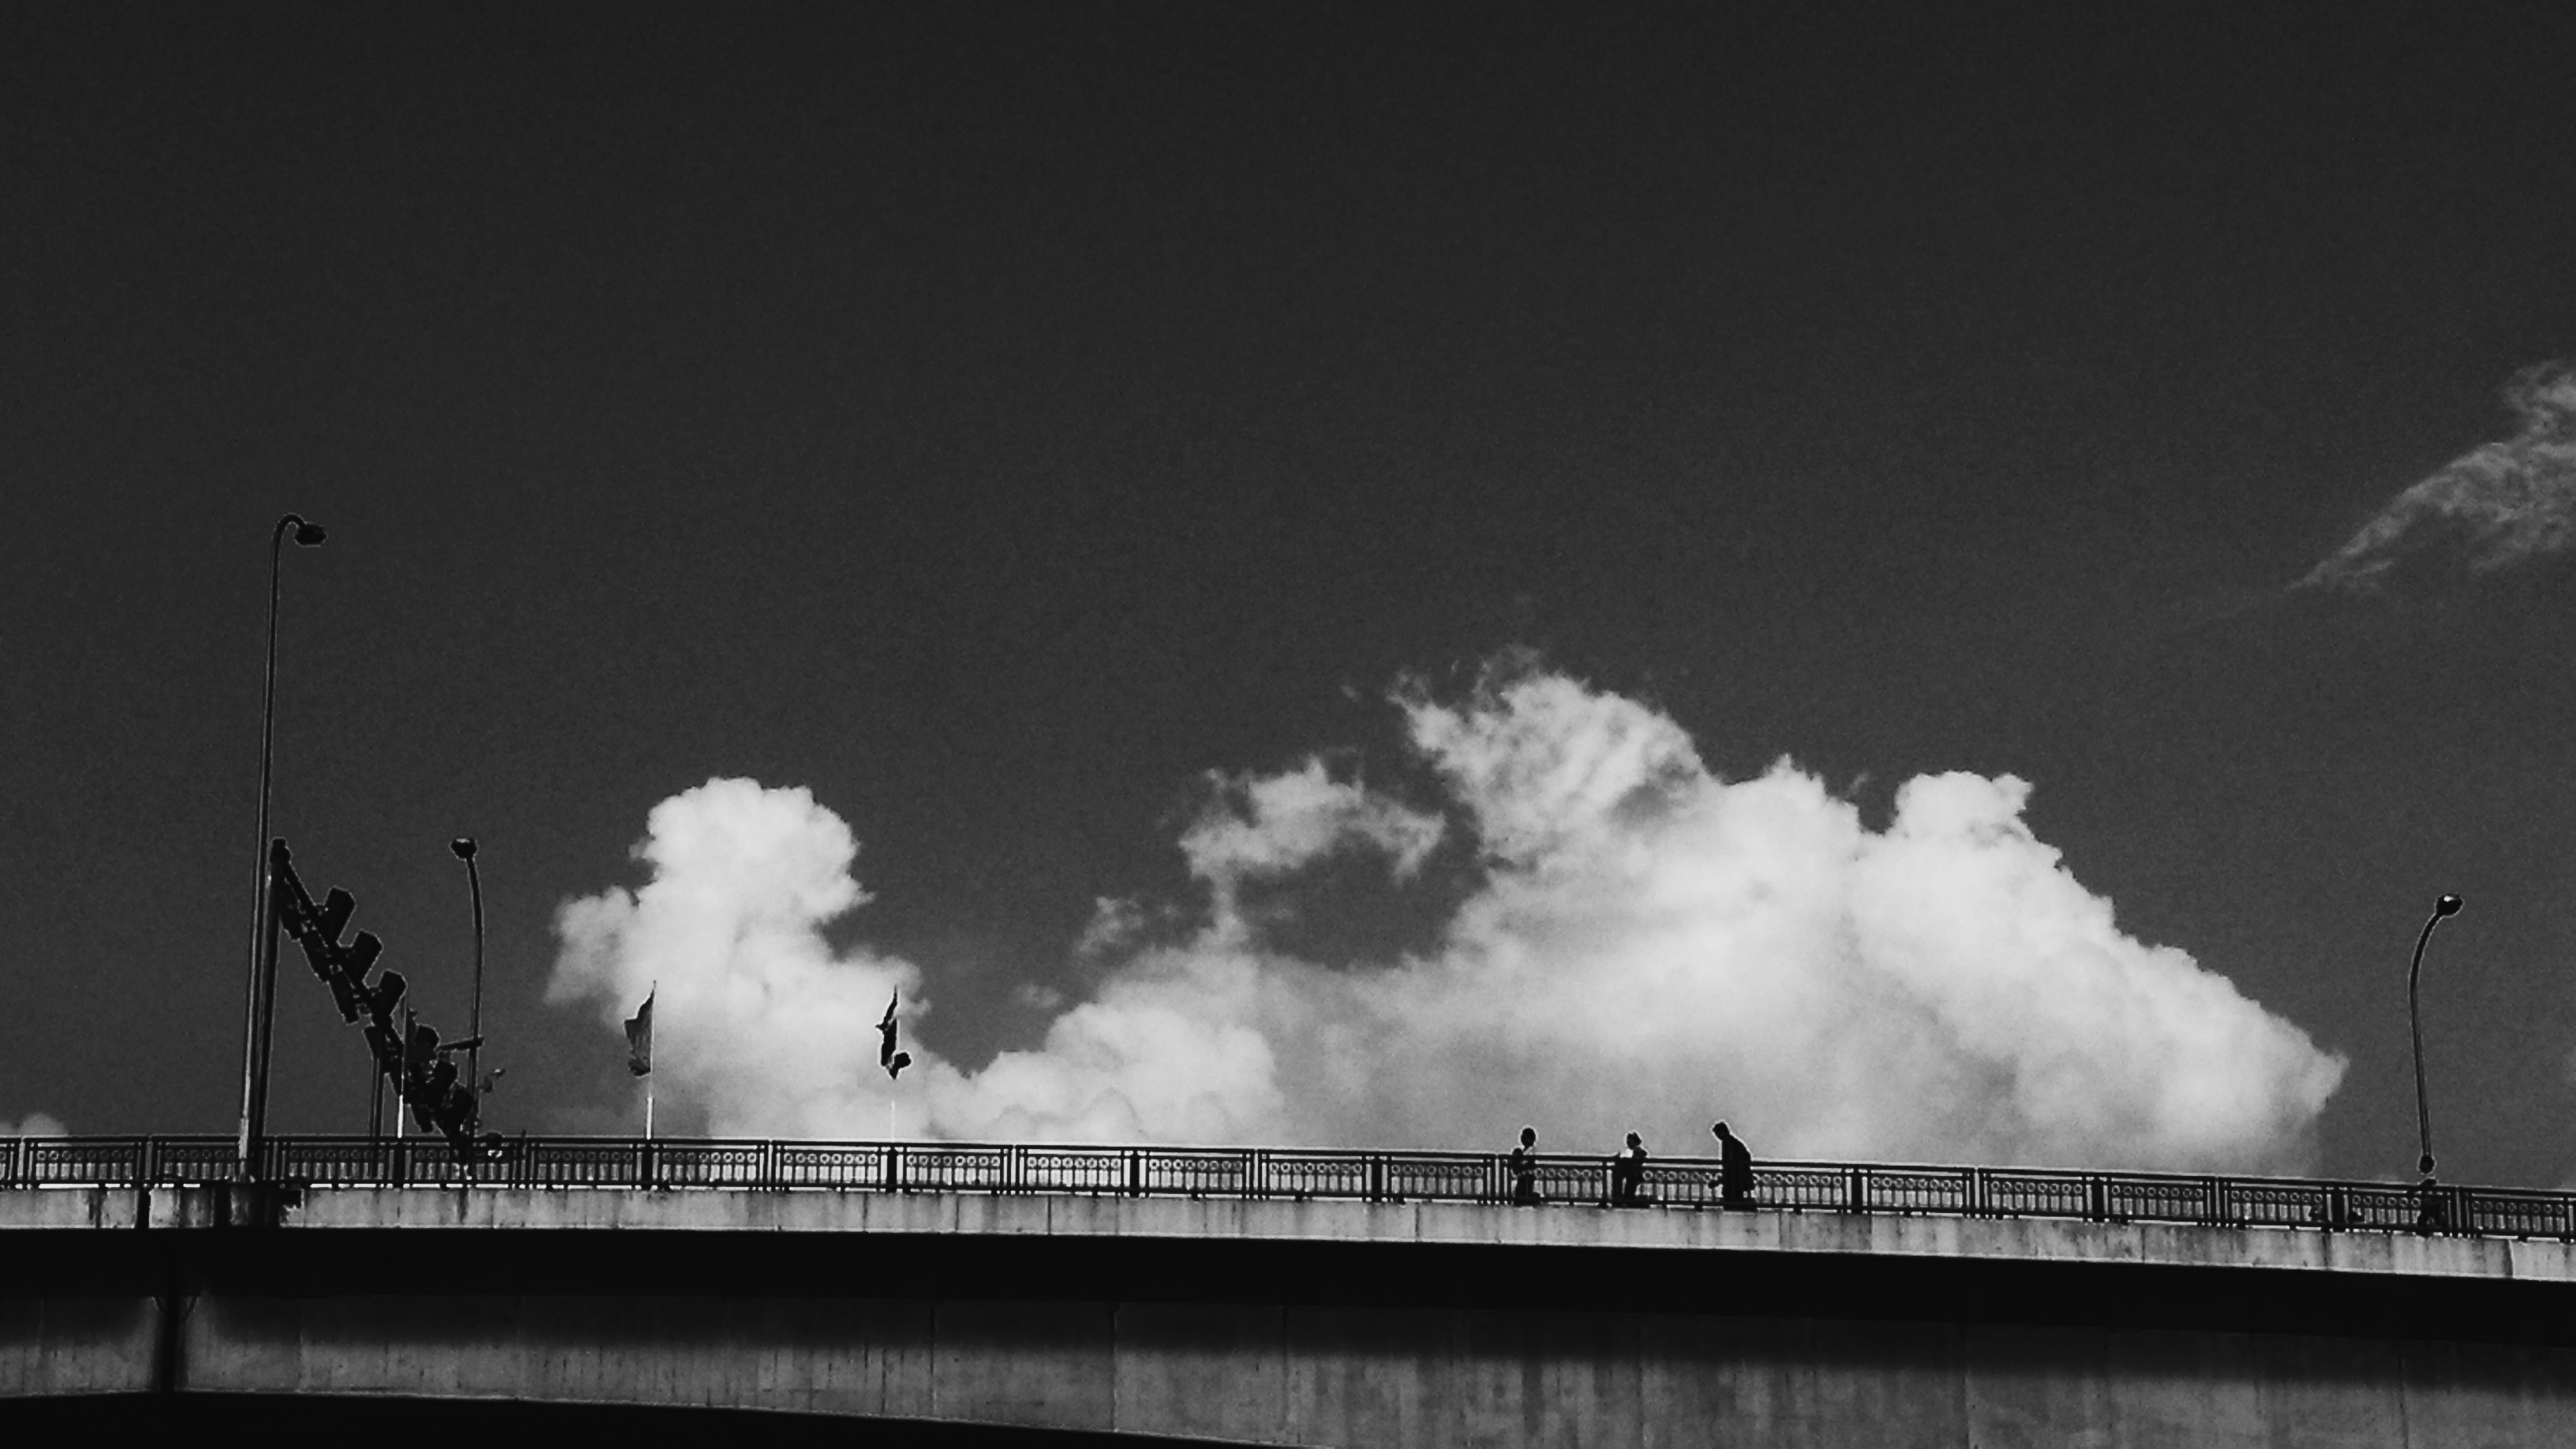
cloud, black and white, vehicle, darkness, black, monochrome, monochrome photography, atmosphere of earth